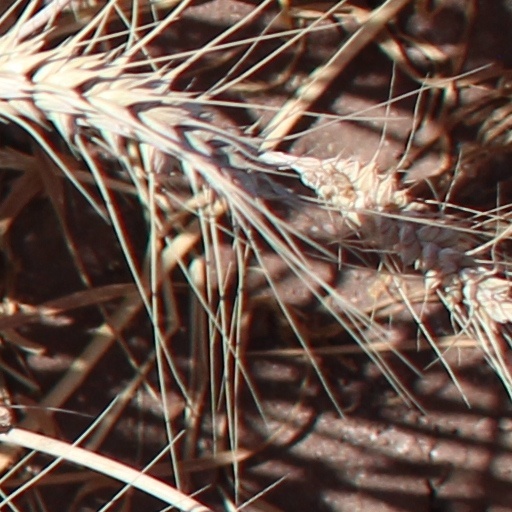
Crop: wheat